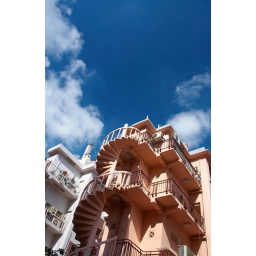
Staircase near my work place. The blue sky turned grey pretty fast %$#&amp;amp;